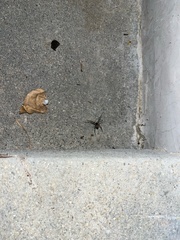
Species: Lactrodectus_hesperus